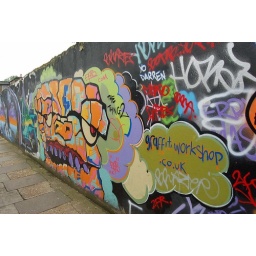
Sydney road near Abbey Wood train station.